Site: brandenburg
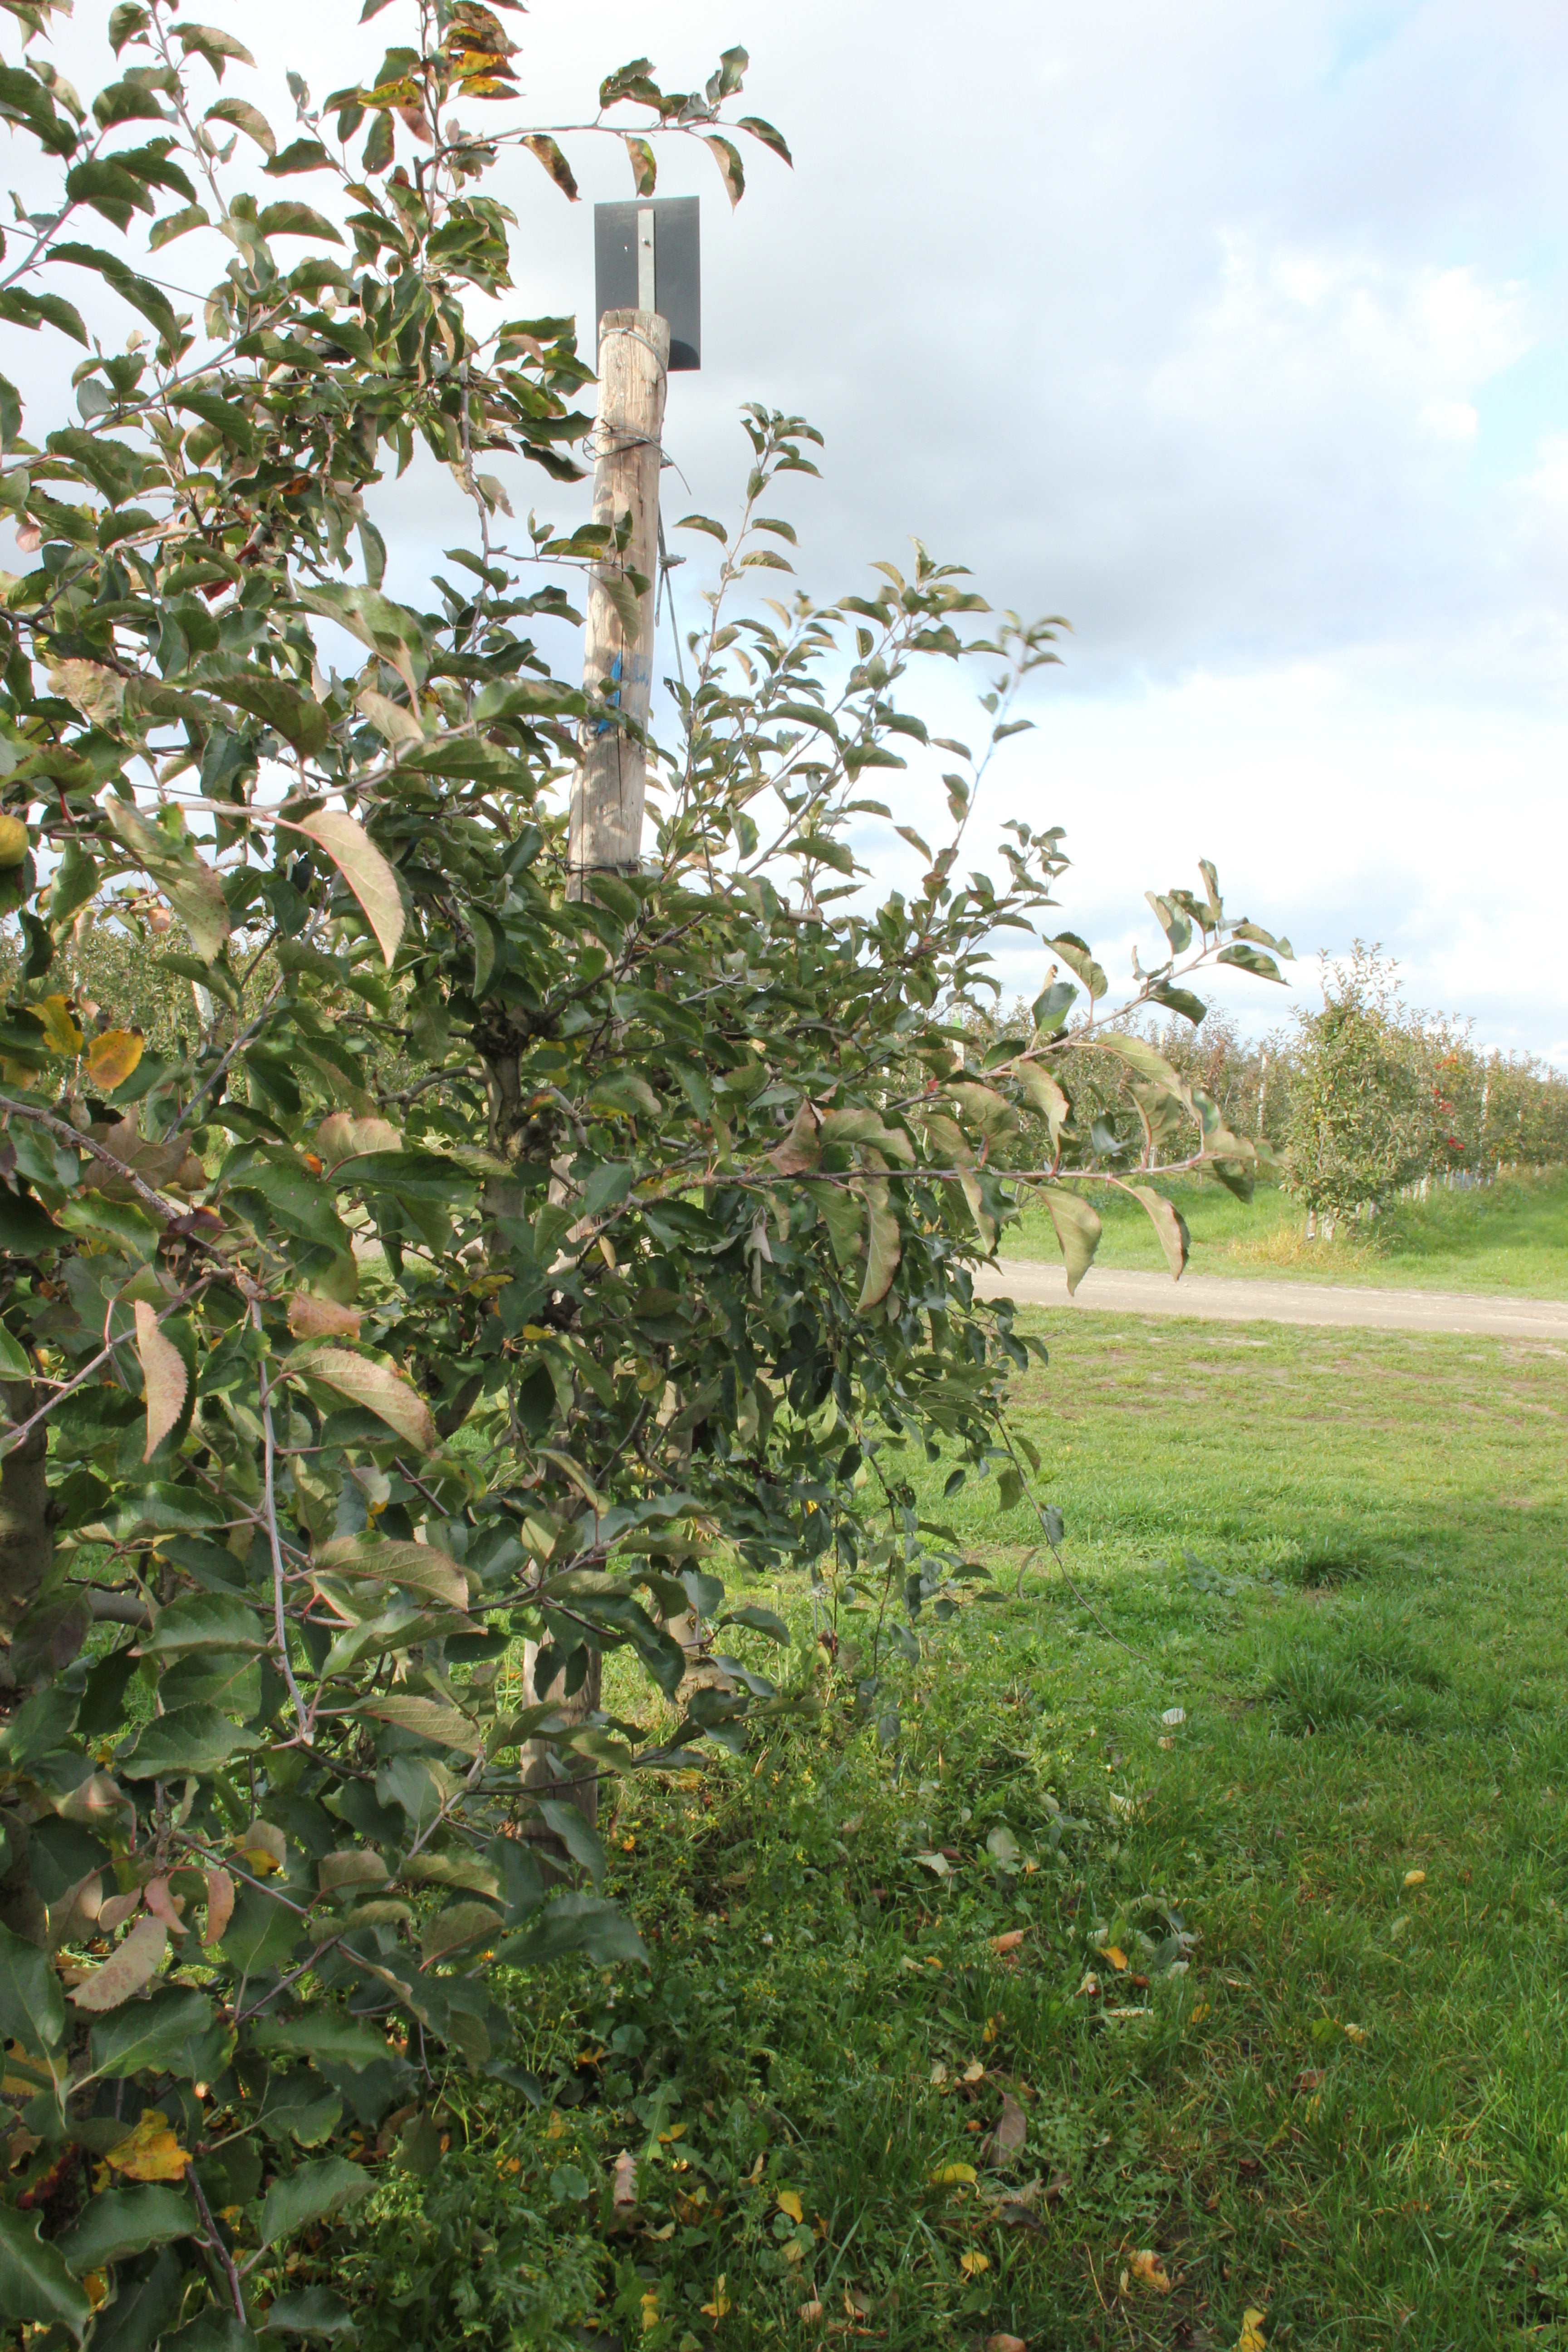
Growth stage (BBCH 91): Senescence, beginning of dormancy